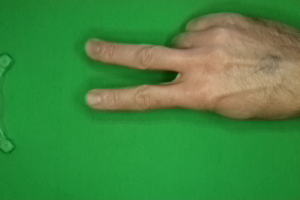
Label: scissors